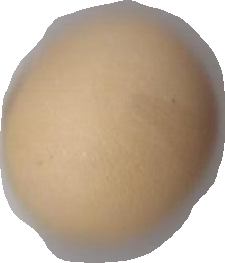
Variety: Dega